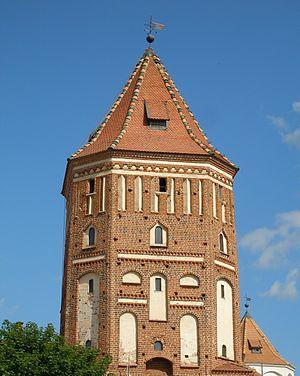
Le musée national des Beaux-Arts de Biélorussie est le plus grand musée de Biélorussie. Situé à Minsk, la capitale, il possède plus de 25 000 sculptures, dessins et tableaux, du XIᵉ au XXᵉ siècle, originaires de toute l'Europe et d'Asie.